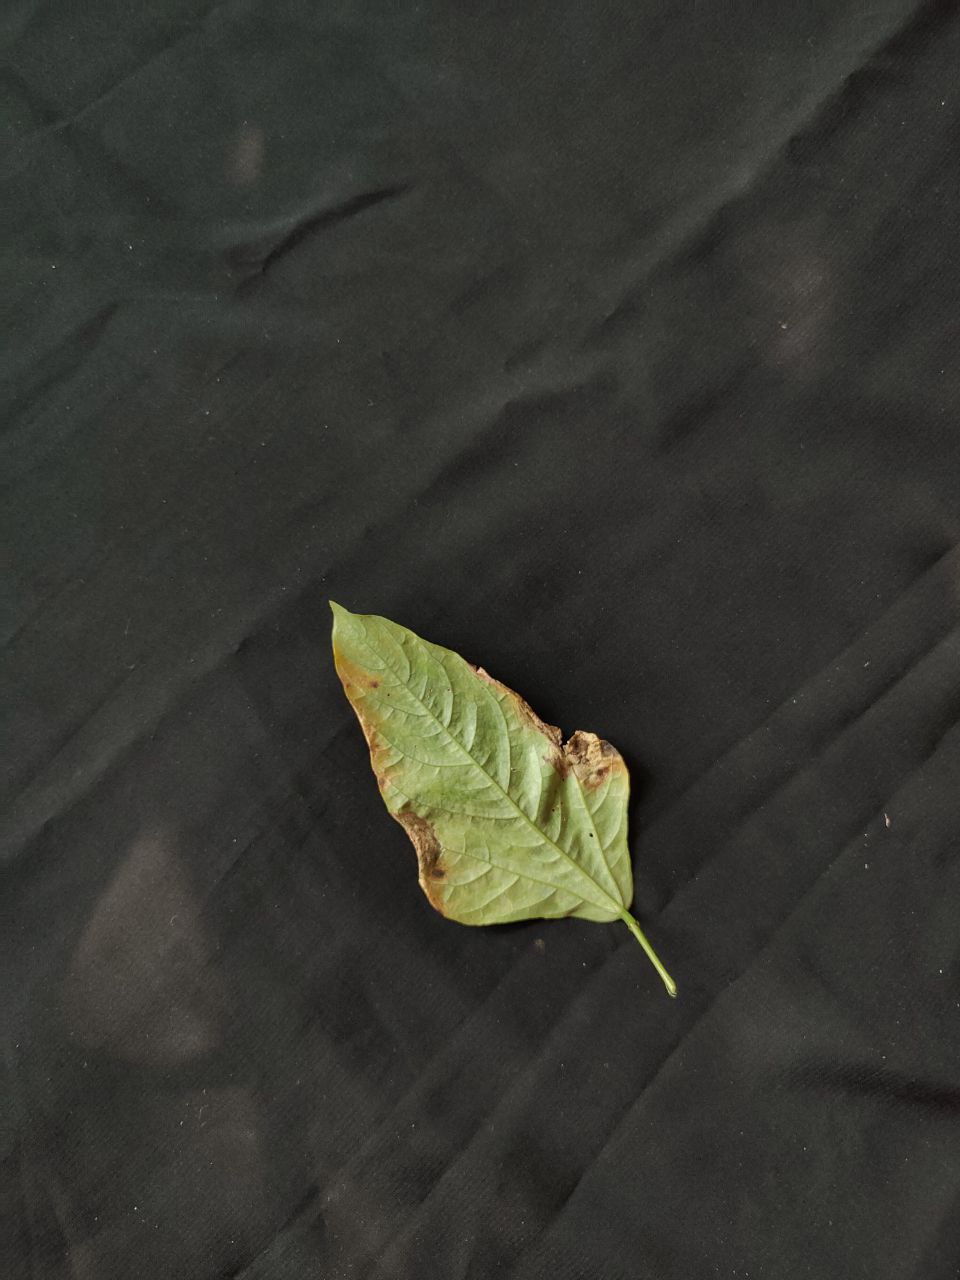
Crop: cowpea
Leaf condition: Bacterial wilt